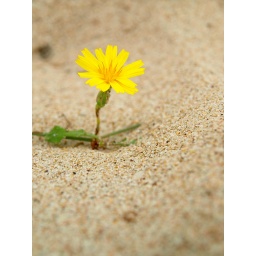
A flower in the sand